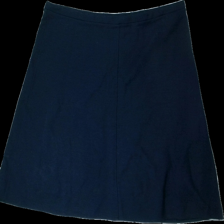
View: front
Type: Skirt
Category: Ladies
Brand: Not in the list
Brand text on label: Wahls
Colors: Blue
Material: 72% acrylic, 28% wool
Cut: Regular
Size: 48
Season: All
Stains: Minor
Damage: loose threads
Damage location: top center
Price range: 50-100
Recommended usage: Export
Comment: slightly washed out